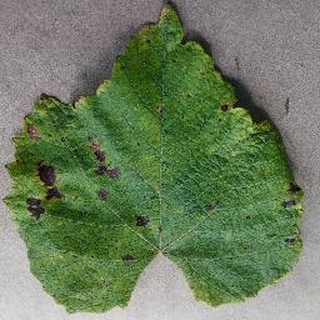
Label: grape_leaf_blight